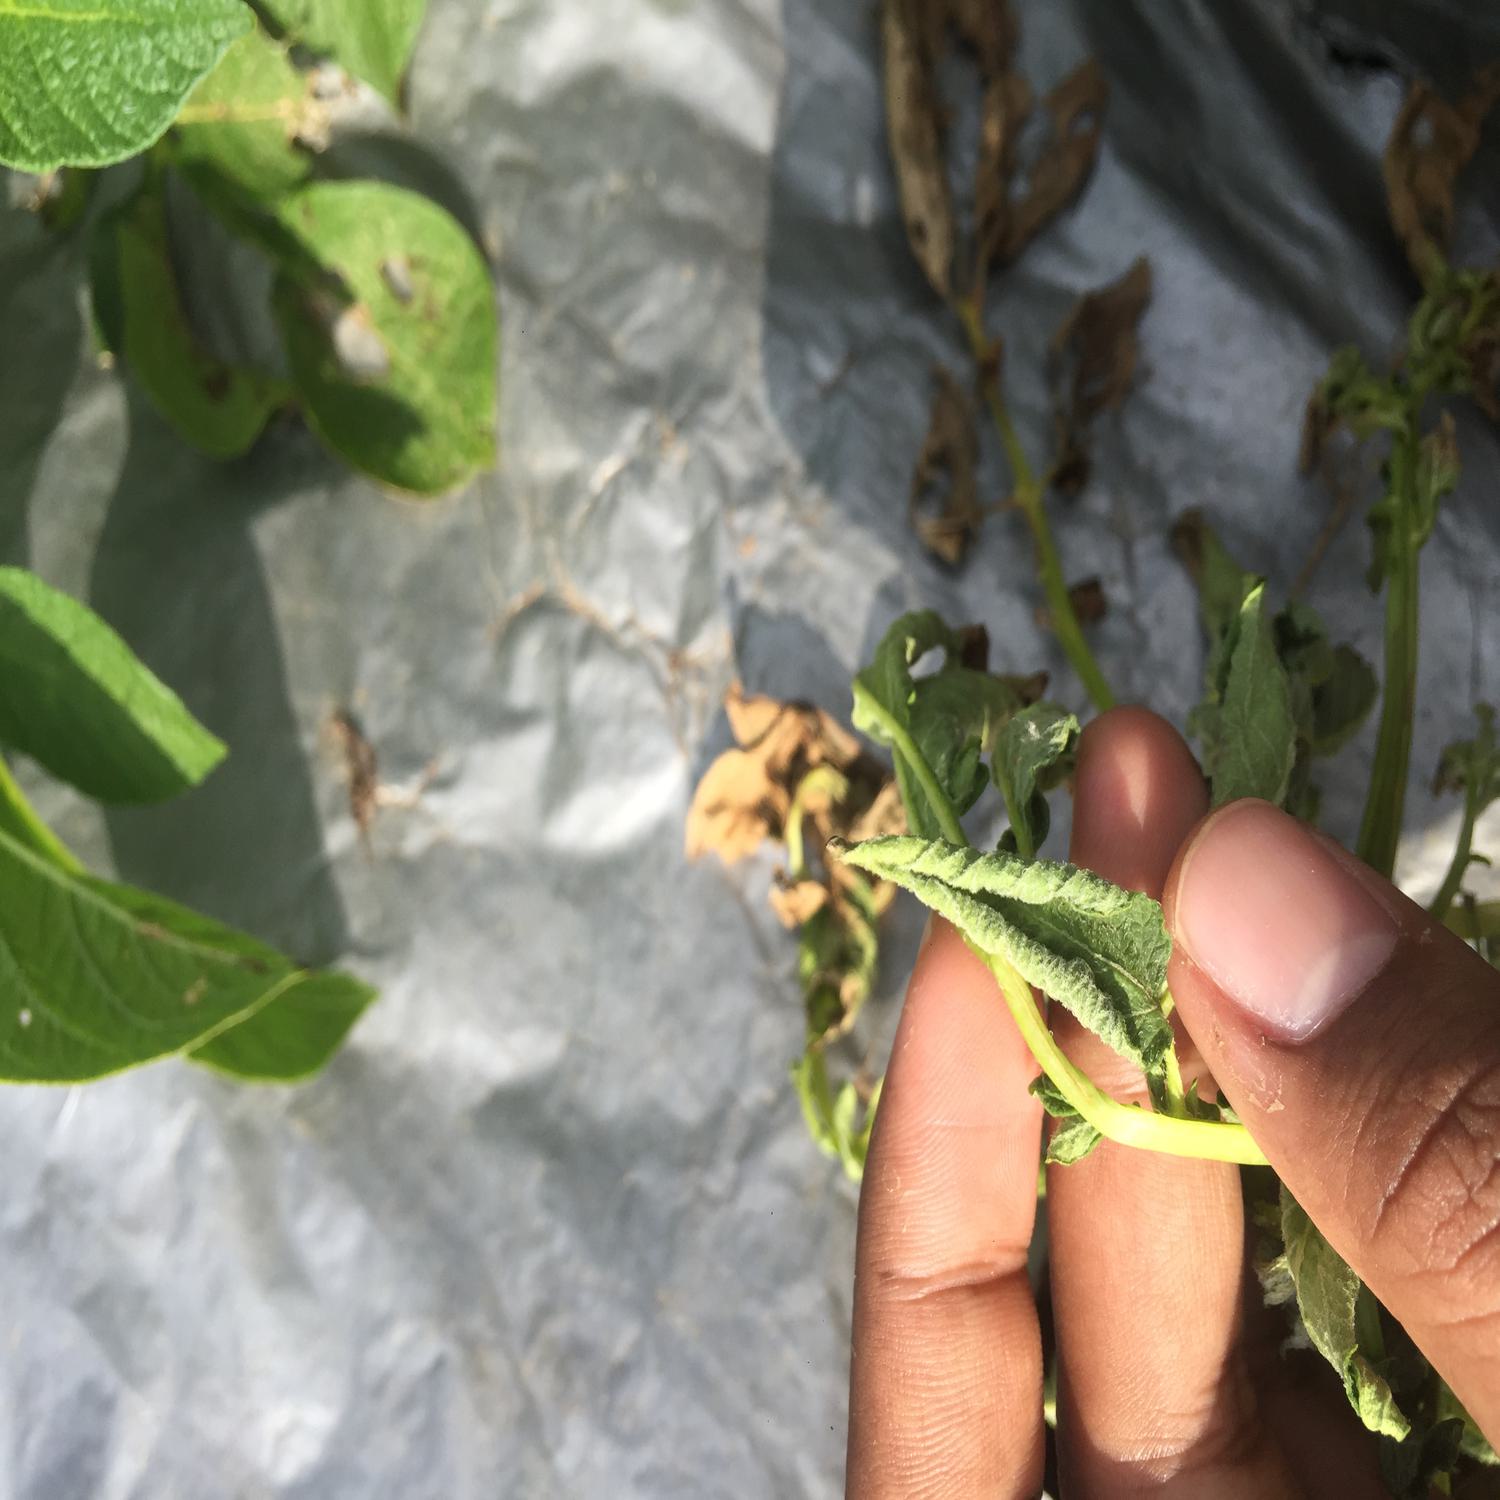
Label: Bacteria